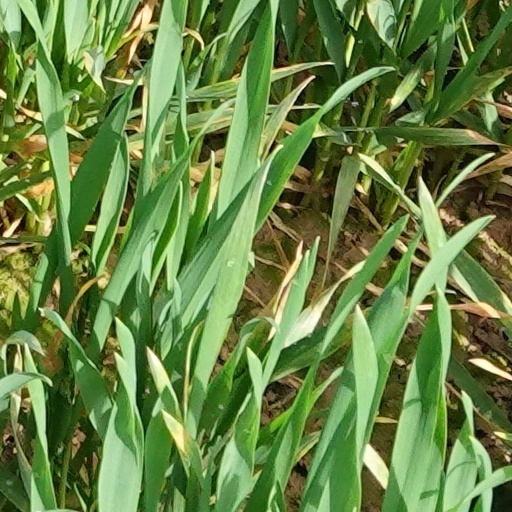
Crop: wheat